Say Nothing (book)

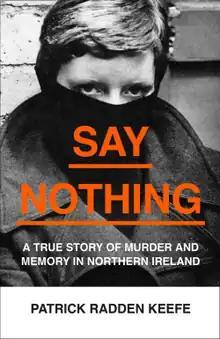
Cover of first edition

Say Nothing: A True Story of Murder and Memory in Northern Ireland is a 2018 book by writer and journalist Patrick Radden Keefe. It focuses on the Troubles in Northern Ireland. It spent six weeks on "The New York Times" Best Seller list and received widespread critical acclaim. It was adapted into a 2024 limited series for Hulu and Disney+.